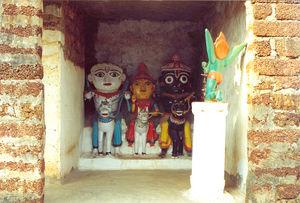
Dans l'hindouisme, Jagannātha, « Seigneur de l'Univers » est le nom donné à Krishna lorsqu'il est considéré comme la divinité suprême. La divinité, représentée en noir, car c'est la couleur et le nom même de Krishna, est souvent accompagnée par son frère Balarâma, en blanc, et sa sœur Subhadrâ, en jaune. On le trouve aussi écrit Djaggernat.